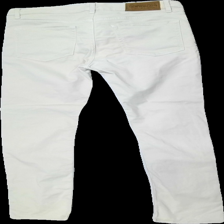
View: back
Type: Trousers
Category: Ladies
Brand: These Glory Days
Colors: Beige
Material: 100% Cotton
Cut: Tight
Season: All
Price range: 50-100
Recommended usage: Reuse
Description: beige trousers